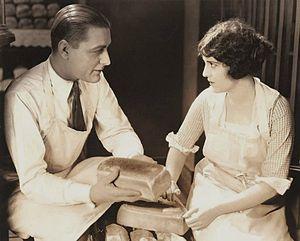
Dollars and Sense est un film muet américain réalisé par Harry Beaumont et sorti en 1920.
Kenneth Harlan est un acteur américain, né le 26 juillet 1895 à Boston, mort le 6 mars 1967 à Sacramento.